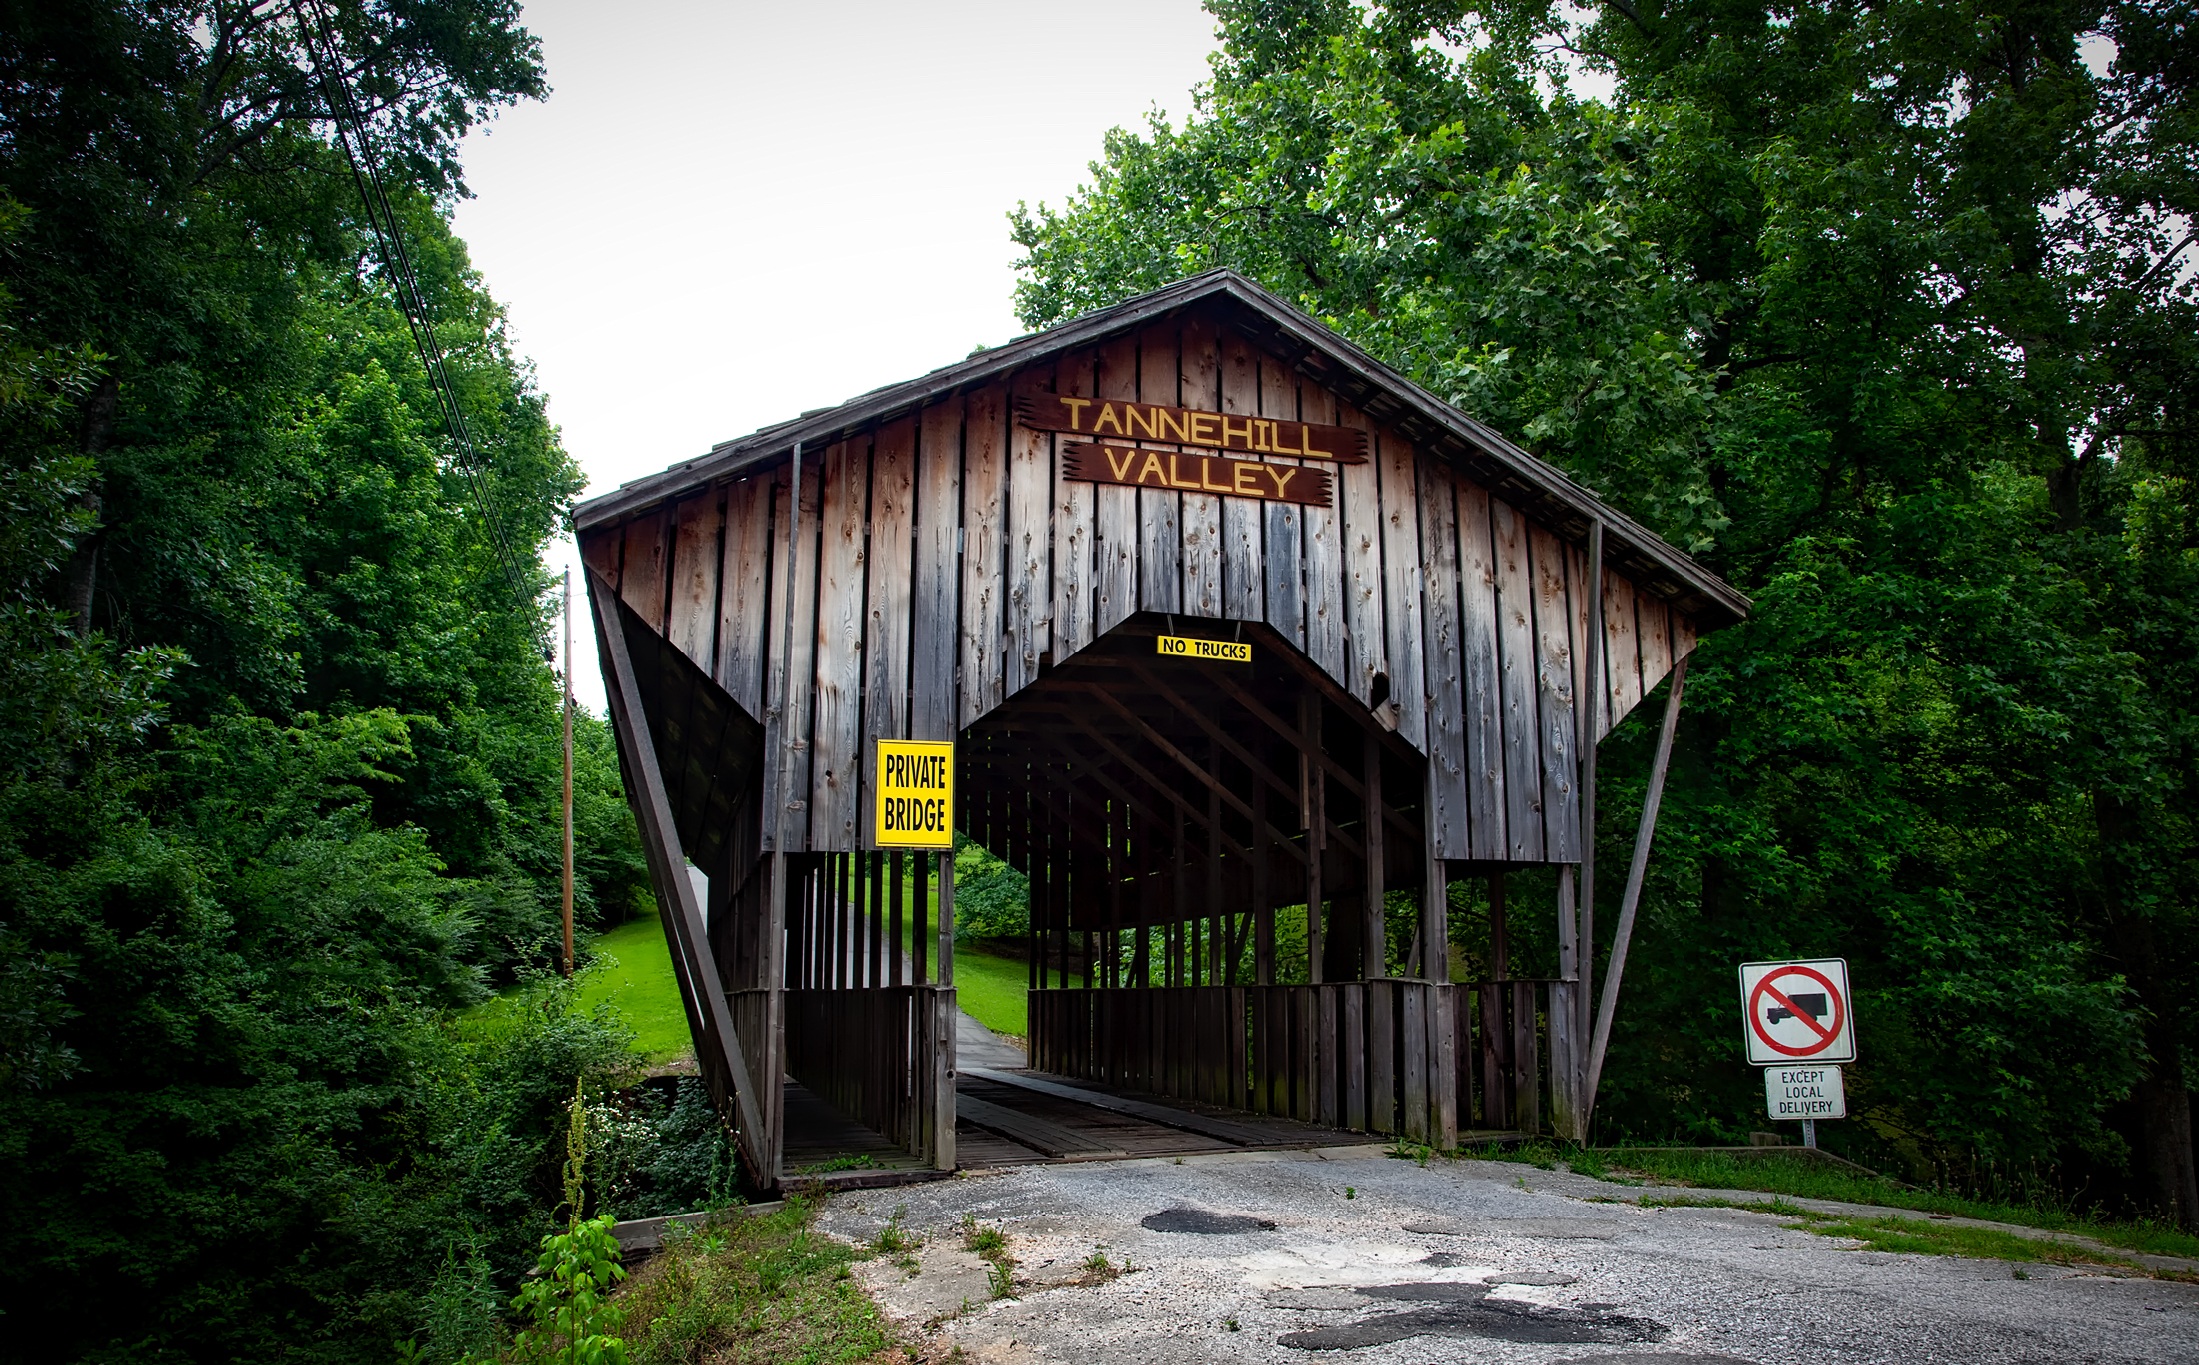
landscape, nature, architecture, road, countryside, building, country, shed, rustic, hut, transport, shack, rural, historic, trees, covered bridge, outdoors, hdr, picturesque, wooden, beautiful, idyll, rural area, alabama, rolling stock